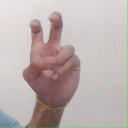
अक्षर: ई